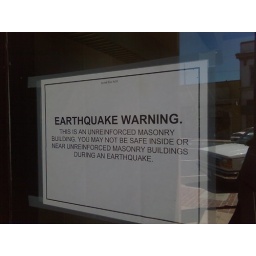
sign in a window along the east side of Monterey Street between 5th and Lewis in Gilroy California